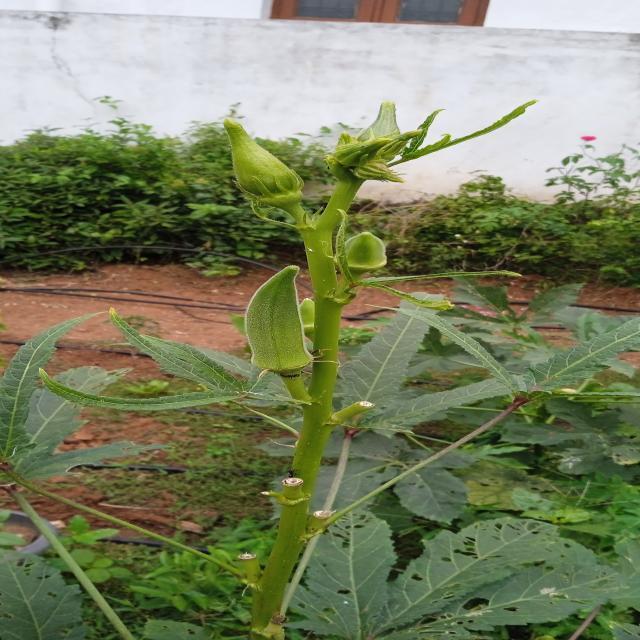
Label: Under-mature